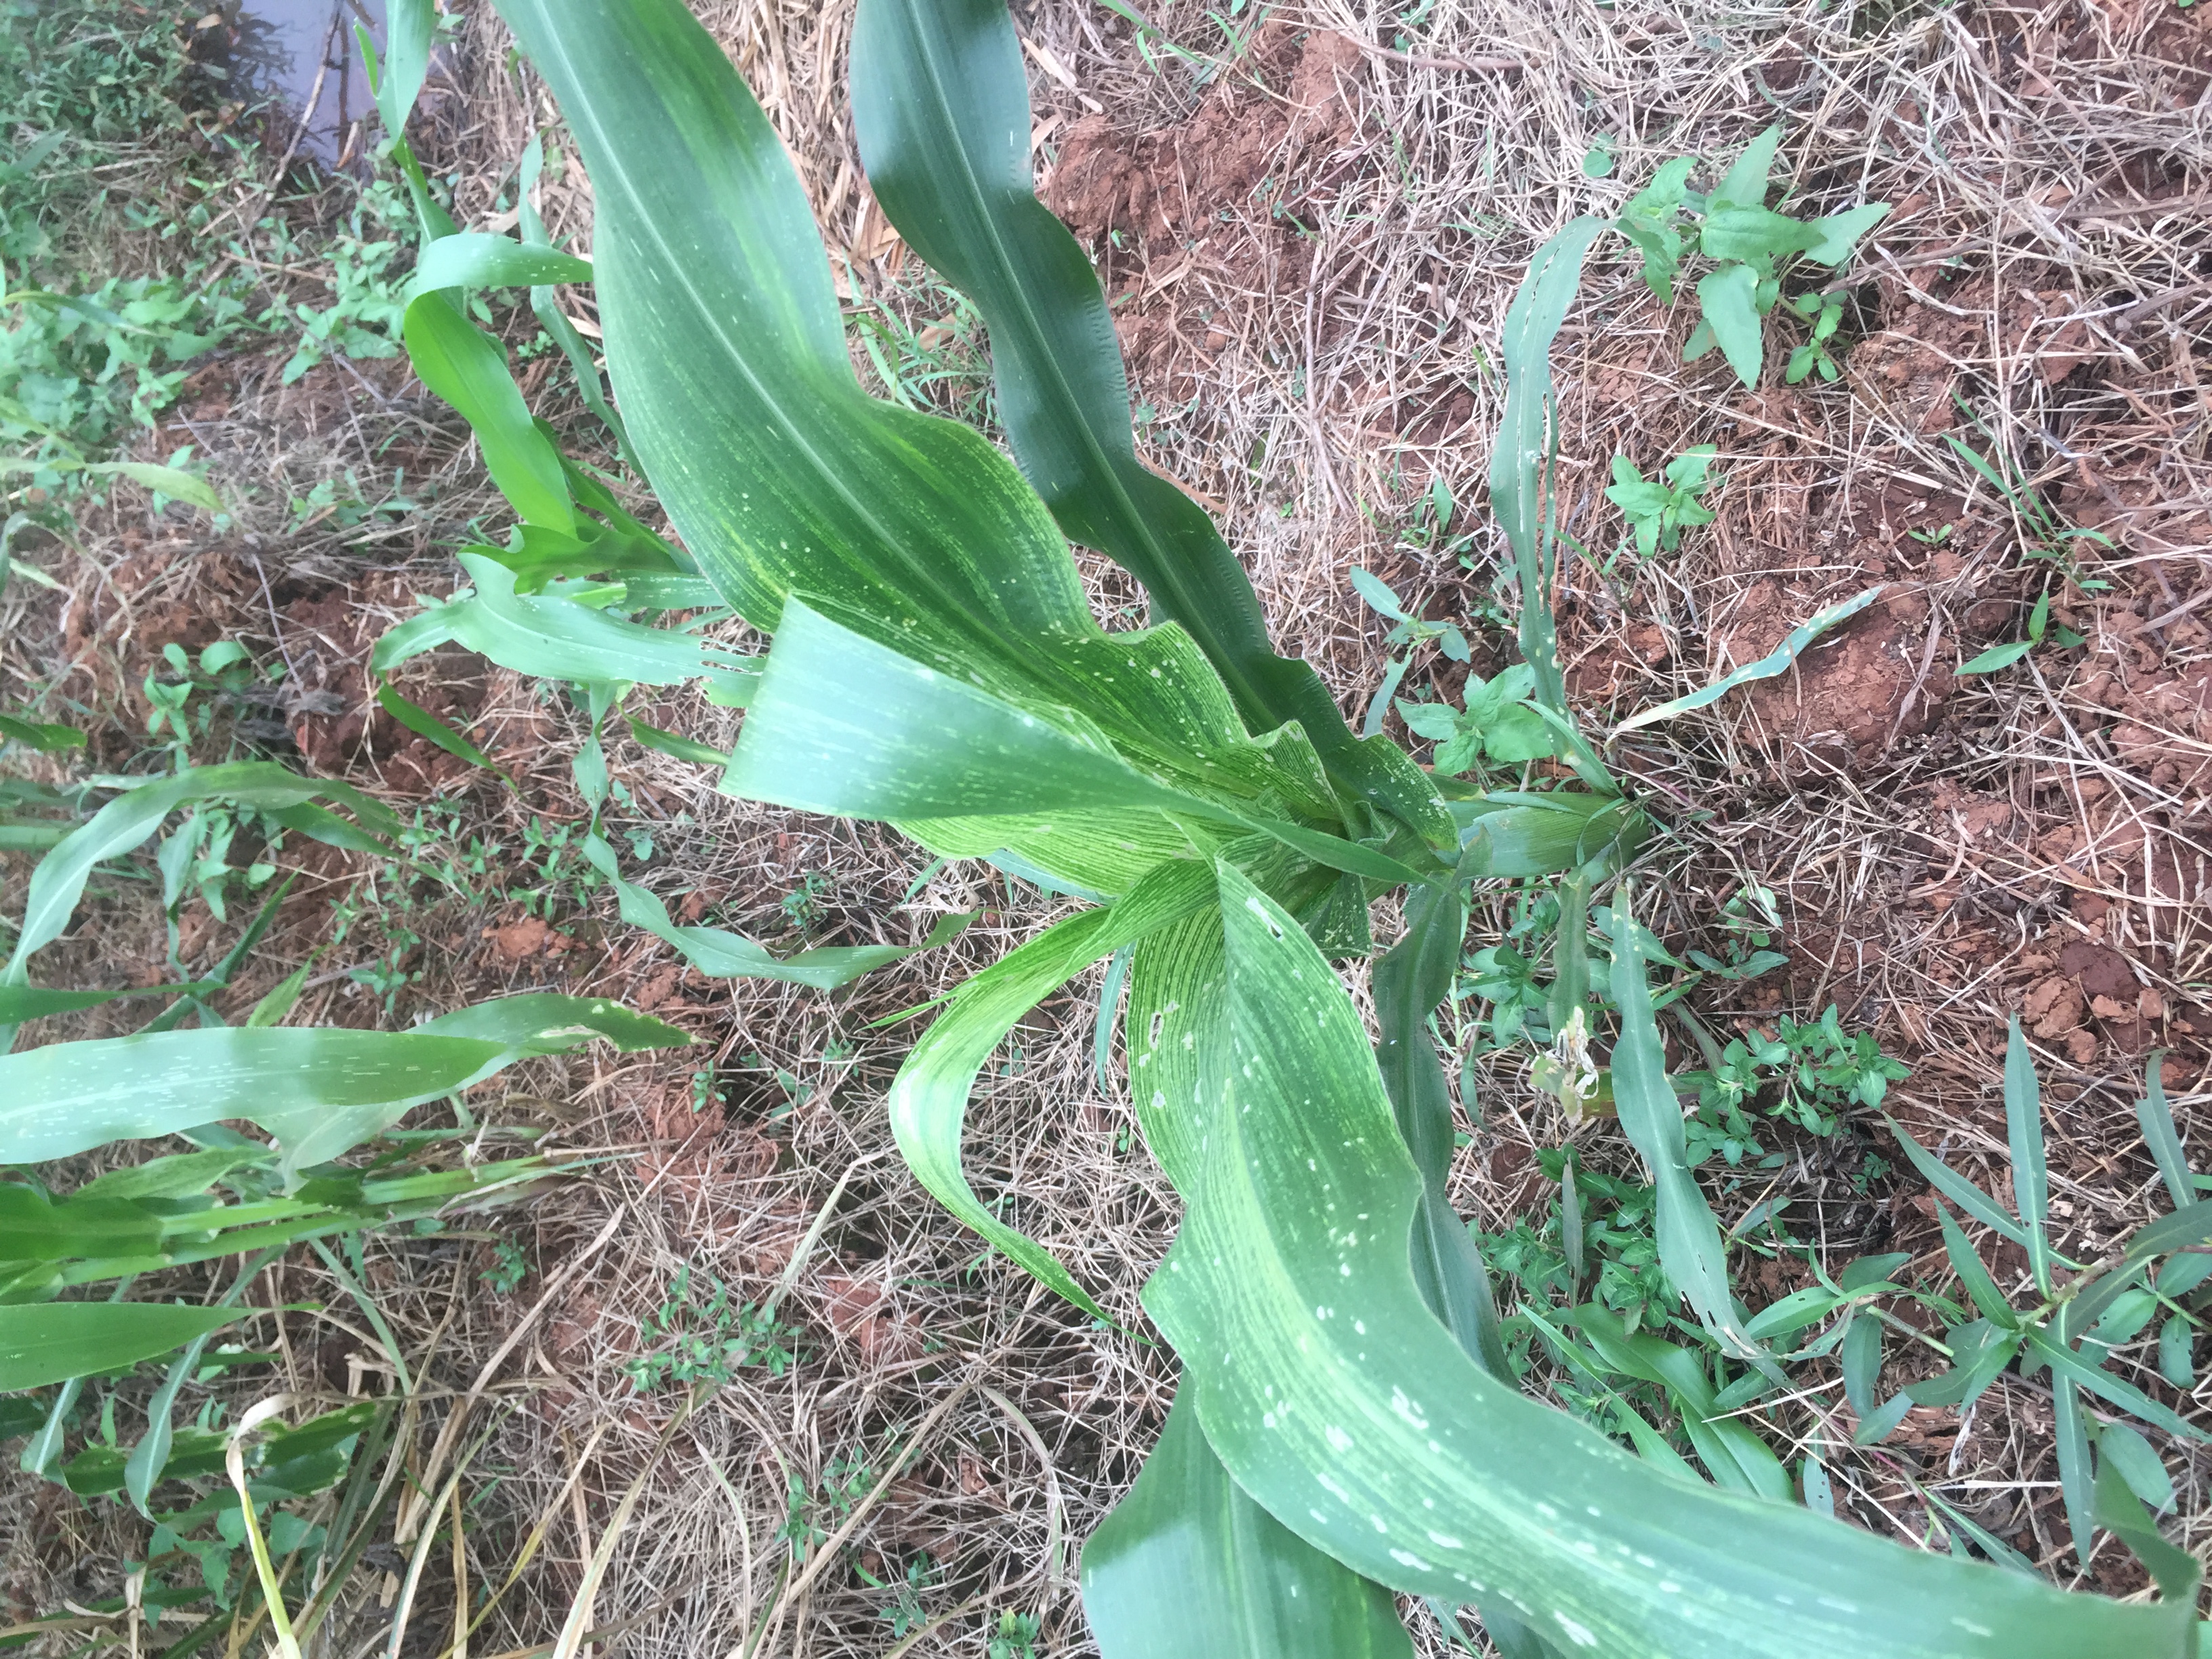
Label: helminthosporium_leaf_blight